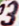
Number: 3